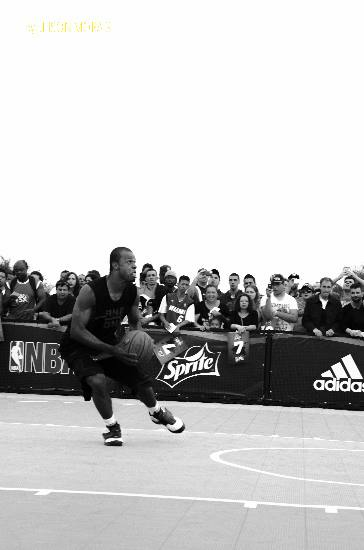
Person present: Yes